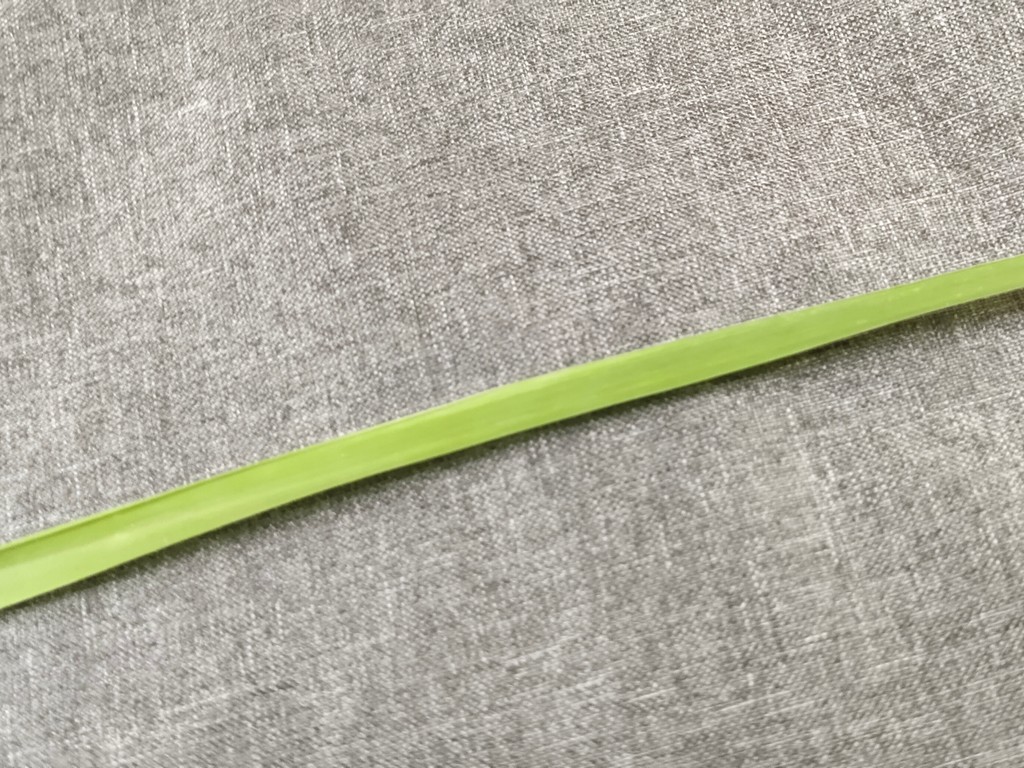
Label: Healthy